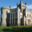
Label: castle